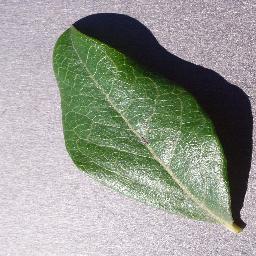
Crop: blueberry
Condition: healthy